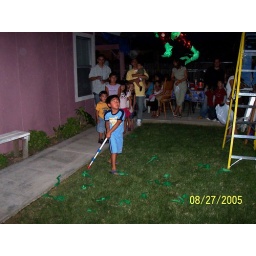
orb against pink wall